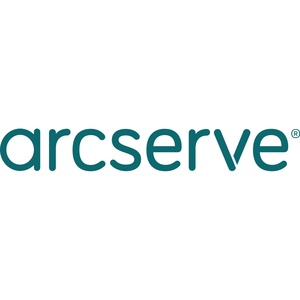
Arcserve UDP Cloud Archiving - Subscription License - 300 GB Storage Space - NARHR000FLW3HGS12G
Arcserve UDP Cloud Archiving - Subscription License - 300 GB Storage Space UPC : N/A General Information Manufacturer: Arcserve Manufacturer Part Number: NARHR000FLW3HGS12G Manufacturer Website Address: http://www.arcserve.com Brand Name: Arcserve Product Name: UDP Cloud Archiving Product Type: Software Licensing Product Information Software Name: UDP Cloud Archiving Installation Type: Disaster Recovery as a Service (DRaaS) License Information License Type: Subscription License License Pricing: Volume Government License Quantity: 300 GB Storage Space Licensing Program: Arcserve Global License Program (GLP)
Brand: Arcserve
Category: Electronics > Electronics Accessories > Computer Components > Storage Devices > Disk Duplicators